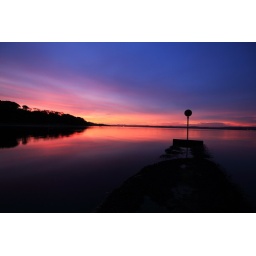
This signpost marks the entry to the deeper water channel of the river Almond - a tributary of the Forth near Edinburgh.